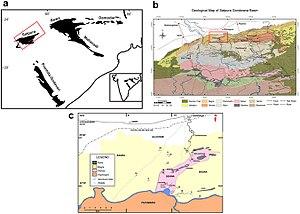
Shringasaurus est un genre éteint de reptiles archosauromorphes allokotosauriens herbivores, qui a vécu au Trias moyen, en Inde. Il est rattaché à la famille des Azendohsauridae.